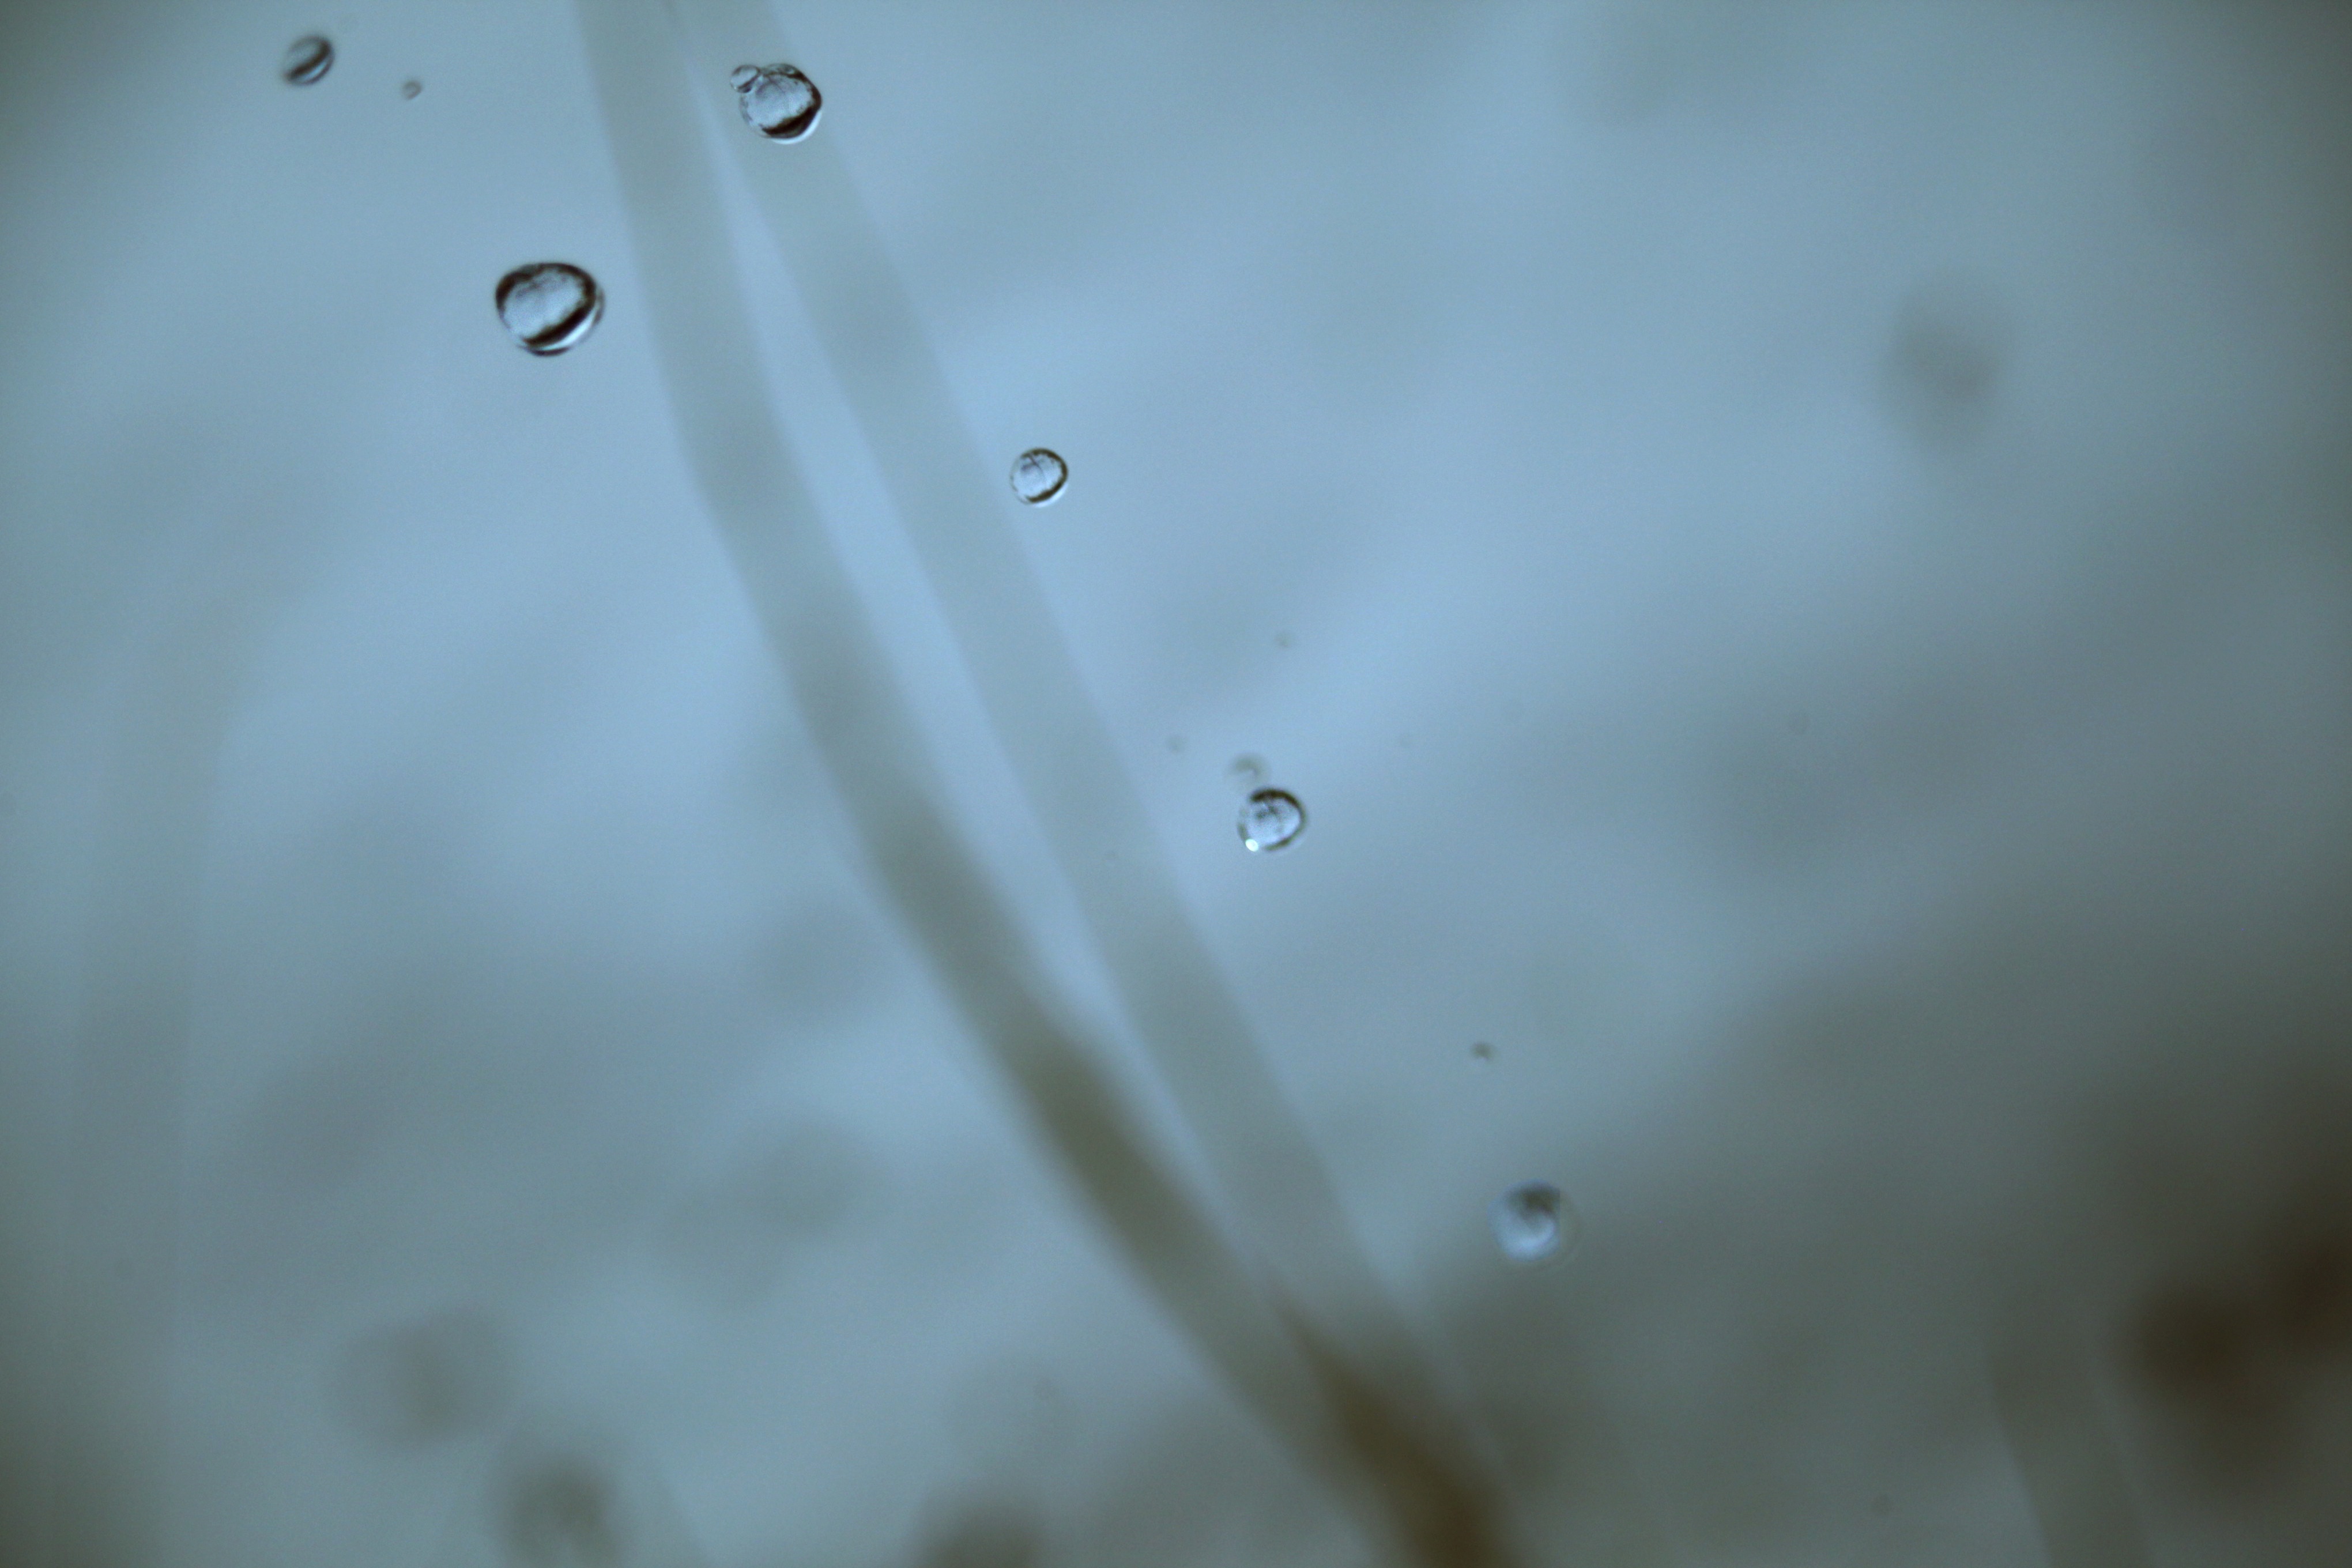
white, leaf, line, weather, close up, macro photography, atmosphere of earth